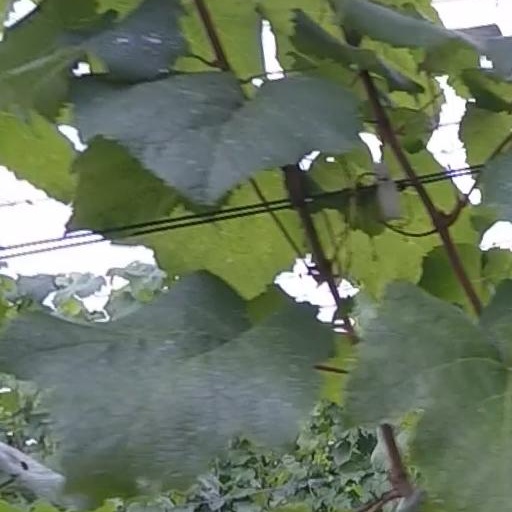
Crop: grape